Wasgau

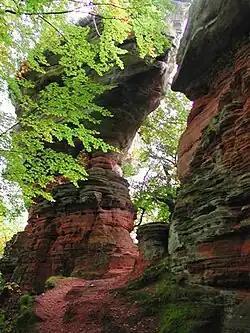
Middle Bunter Sandstone with Karlstal beds and Upper Rock zone: the "Altschlossfelsen" rocks near Eppenbrunn

Had the rock strata been undisturbed, the typical landscape structure of the rock country would end shortly after Annweiler due to their inclination. Tectonic processes, however, led to the shifting and displacement of individual layers of rock so that, west of the Elmstein Fault roughly from Wilgartswiesen, Spirkelbach, Schwanheim Erlenbach, Niederschlettenbach up to Lembach in Alsace the rock forming Trifels beds were uplifted by about 80 to 100 metres and so these rocks continue to shape the surface of the landscape in the Dahner Felsenland and Schönau Felsenland. Only west of the (Wies-)Lauter and Sauer or Saarbach do they dive permanently beneath the younger strata of the Middle Bunter Sandstein, for example, the Karlstal beds, so that the landscape of the western Wasgau appears similar to that of the Middle Palatinate Forest. This also applies to the southern part of Wasgau because, in the area of the Col de Saverne or Pfalzburg Trough ("Pfalzburger Mulde") the various rock formations are less strongly arched and therefore their surface layers were not as severely eroded. For this reason, younger rocks of the Middle and Upper Bunter form the surface of the hills, whilst Rehberg and Trifels beds only occur in deep V-shaped valleys. Also, south of a line from Ingweiler through Wingen-sur-Moder to Diemeringen, the main distribution zone of Bunter sandstone from the eastern edge of the trough to the rocks of the Lower Muschelkalk in the west narrows from a width of about 15 km to a minimum of 7 km in the area of the Col de Saverne (see map above).